Martial eagle

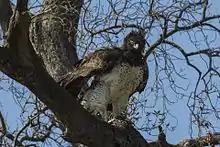
Adult in Masai Mara, Kenya.

Reptiles can be locally important in the diet, and they are known to take larger numbers of reptiles than other large African booted eagles. Only relatively large reptiles, it seems, are attacked and many of this prey is also potentially dangerous, so martial eagles have unusually long, gracile tarsi, perhaps an adaptation to dangerous large reptilian prey. Based on the photographic analysis, reptilian prey, predominately adult monitors comprise 21% of the total 239 prey items. In particular, in the former Transvaal province of northeastern South Africa, reptiles were the main prey, with monitor lizards alone comprising just under half of the prey remains. A small food study in Zimbabwe found that 69% of 39 prey items were made up of monitor lizards. Large monitors such as rock monitors ("Varanus albigularis"), the nile monitors ("Varanus niloticus") and the savannah monitors ("Varanus exanthematicus") are mainly taken. These monitors are the largest lizards in Africa, weighing roughly around in standard adults, can be a formidable but fulfilling prey. So most of the hunts are ambushes on adult monitors by mature female eagles. Sometimes a lengthy struggle will ensue as the eagles try to get a good grip on the tough back skin of the monitors while simultaneously trying to control their necks to avoid the prey's powerful jaws, however, the eagles are usually successful in dispatching the large lizards.